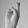
ASL letter: R